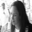
Label: woman